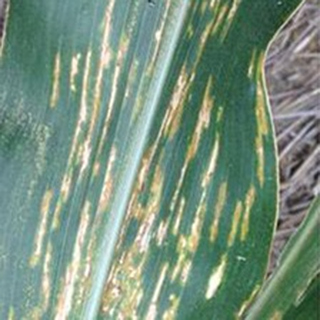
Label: corn_northern_leaf_blight